Courtauld Gallery

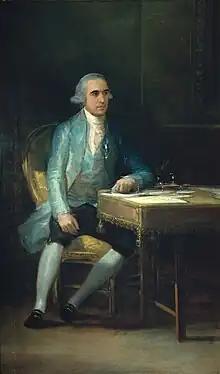
"Portrait of Don Francisco de Saavedra", by Francisco Goya

From 1958 to 1989 the Courtauld collection was housed in part of the premises of the Warburg Institute in Woburn Square; it was thus separated from the Courtauld Institute, which was in Home House, Portman Square.